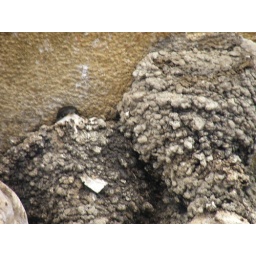
baby birds in nests over a door frame